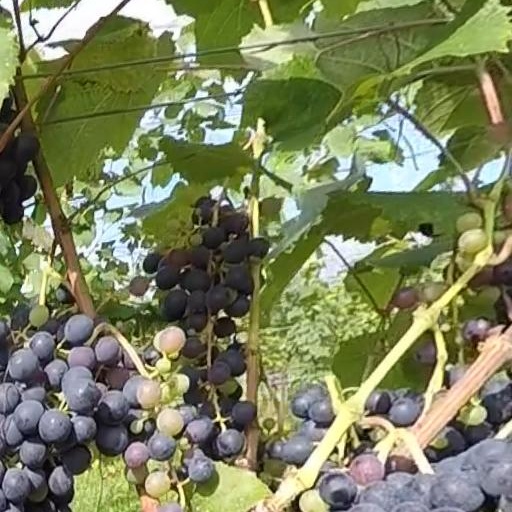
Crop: grape